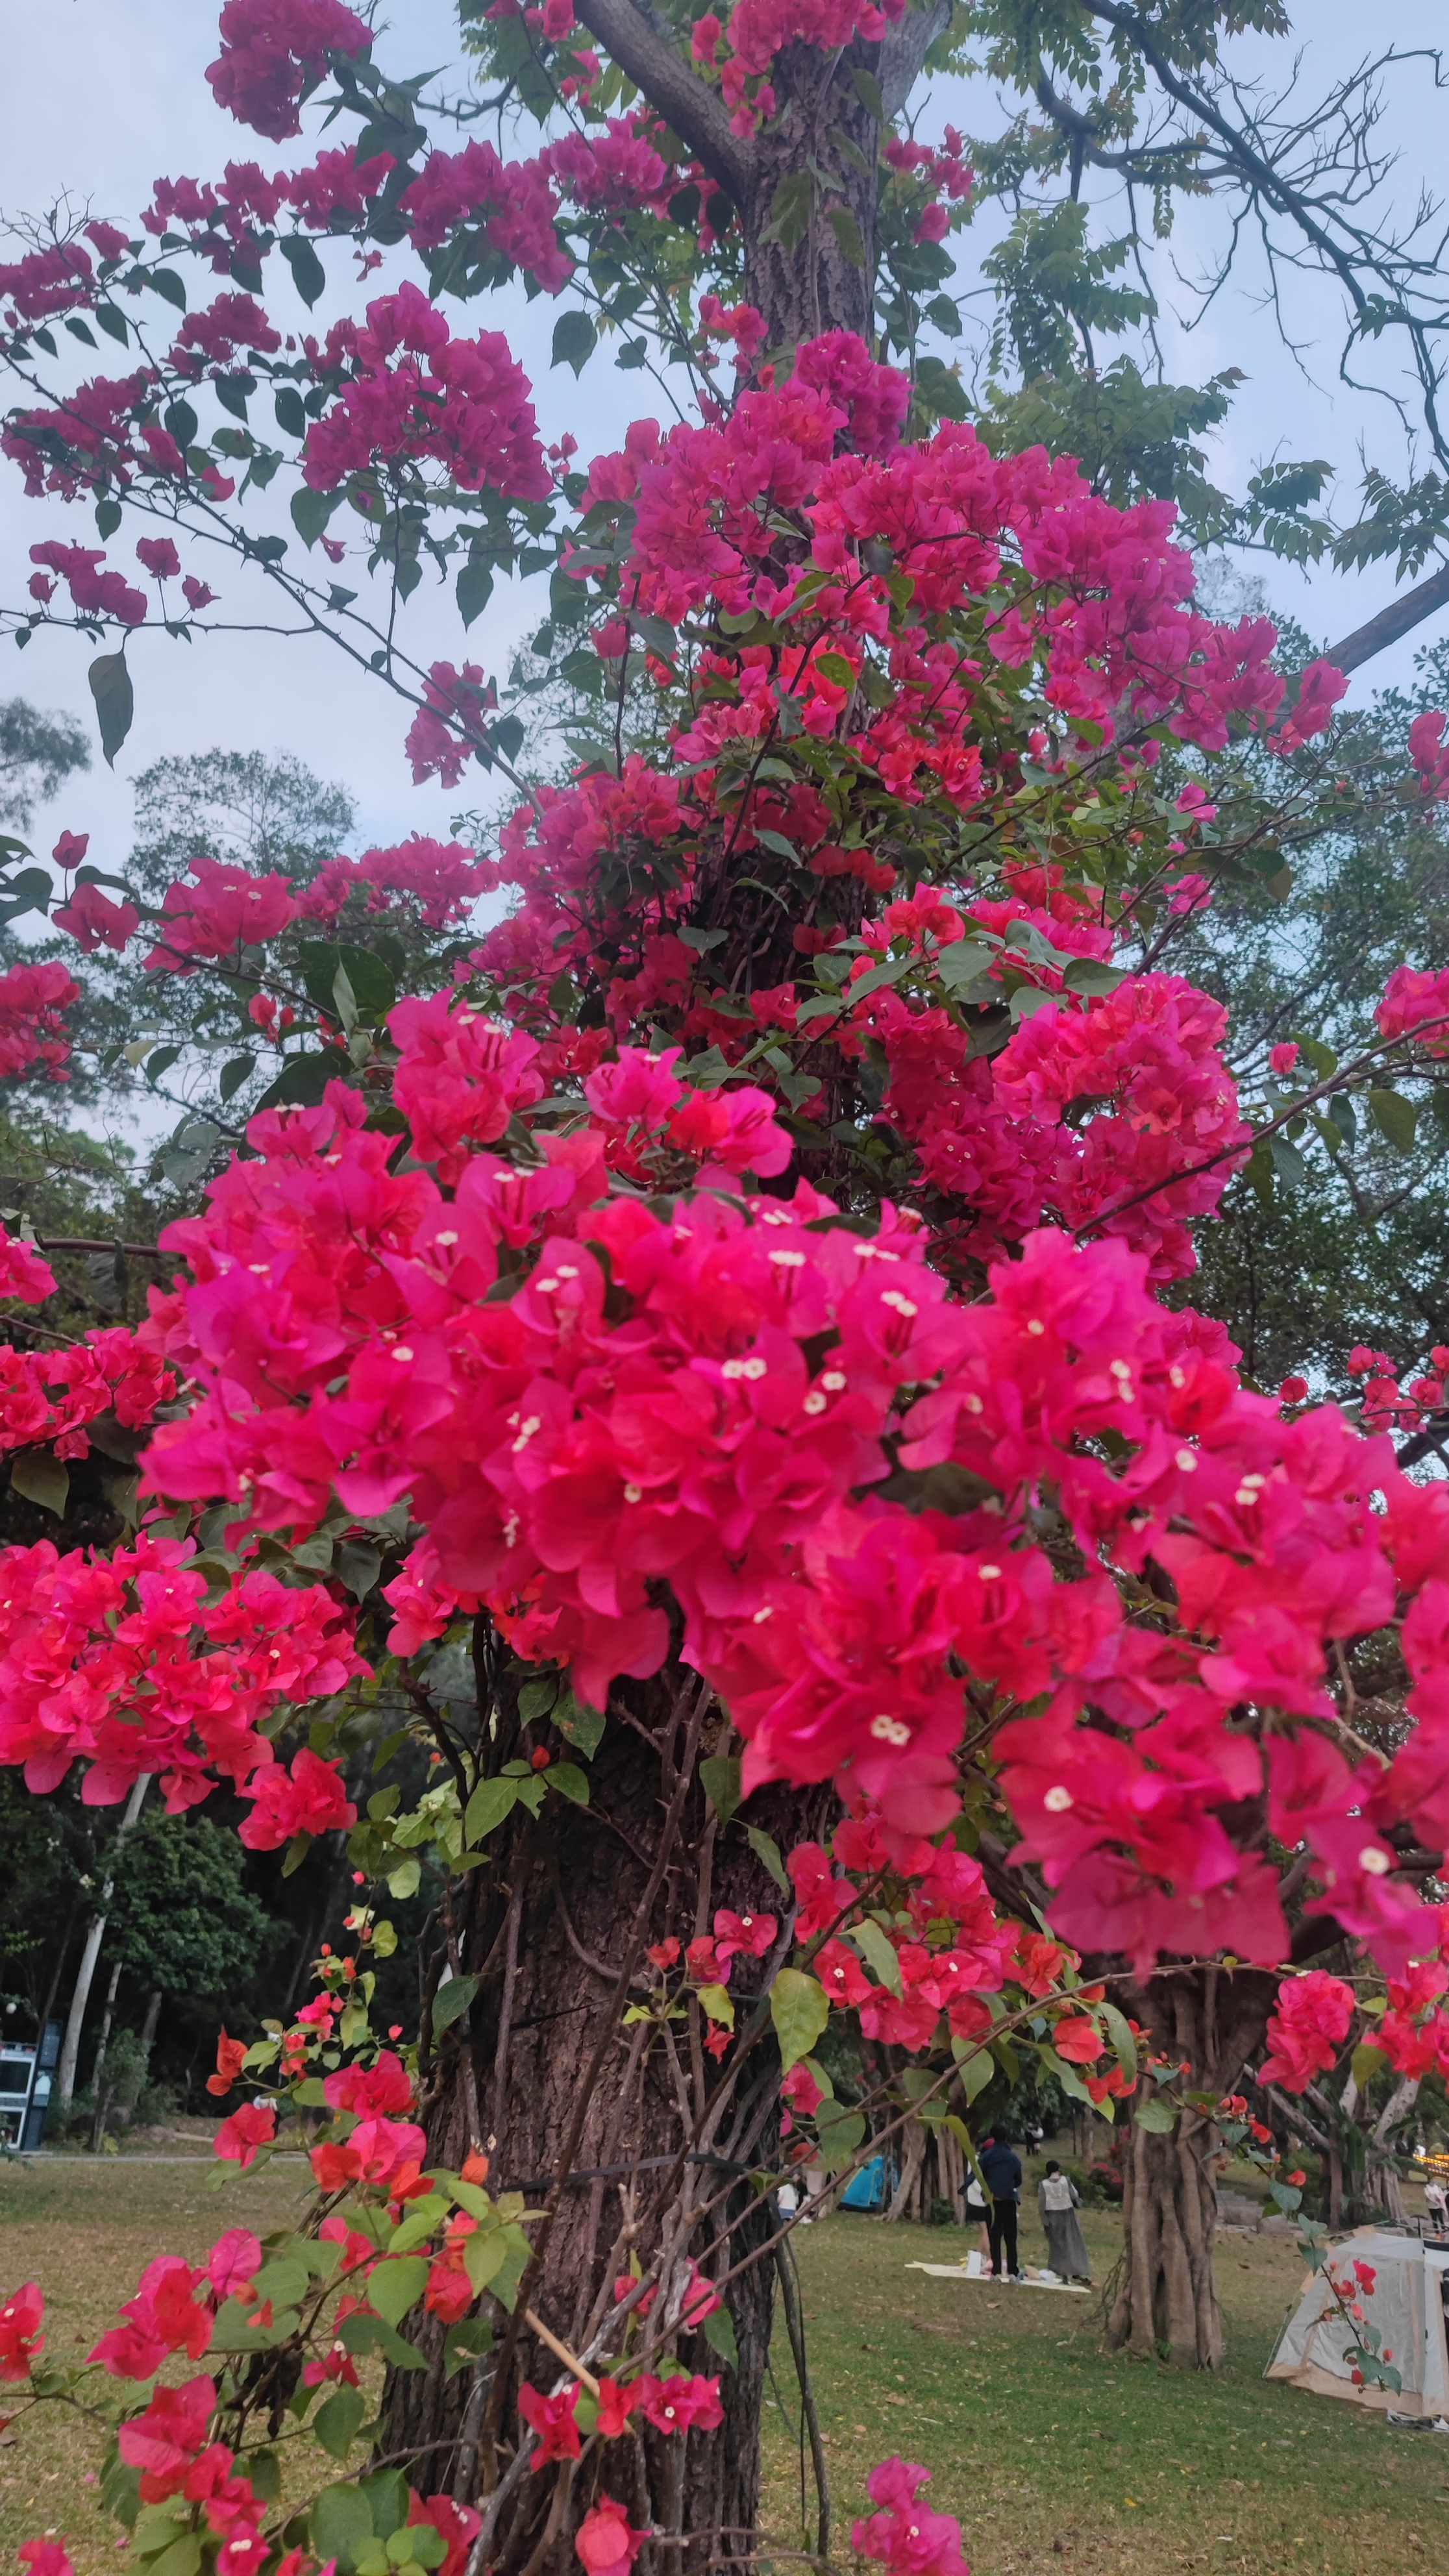
red, flowers, flower, plant, botany, petal, biome, tree, woody plant, groundcover, shrub, flowering plant, magenta, annual plant, crape myrtle, sky, terrestrial plant, landscape, subshrub, carmine, rhododendron, perennial plant, garden